Zushi-Hayama Station

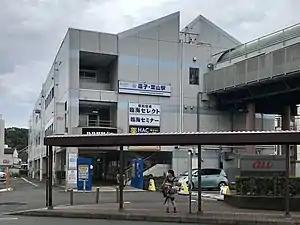
The north entrance, July 2020

Zushi-Hayama Station was renamed from on 14 March 2020. The name was changed to reflect the station's location near Hayama, a popular commuter and seaside resort town.